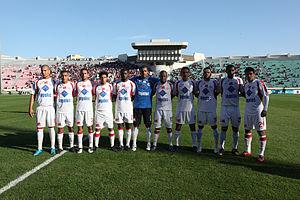
Équipe du Wydad de Casablanca saison 2009-2010 avant le match face au WAF